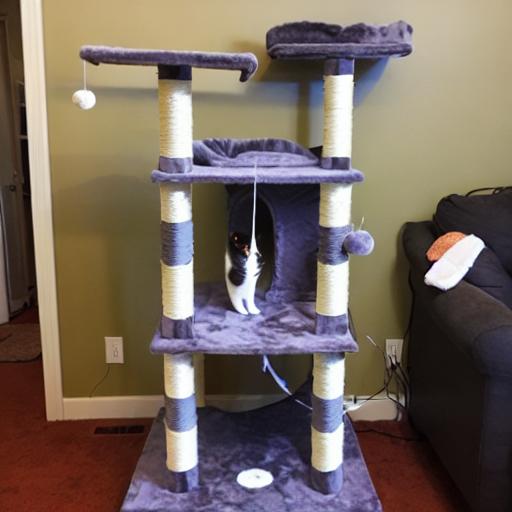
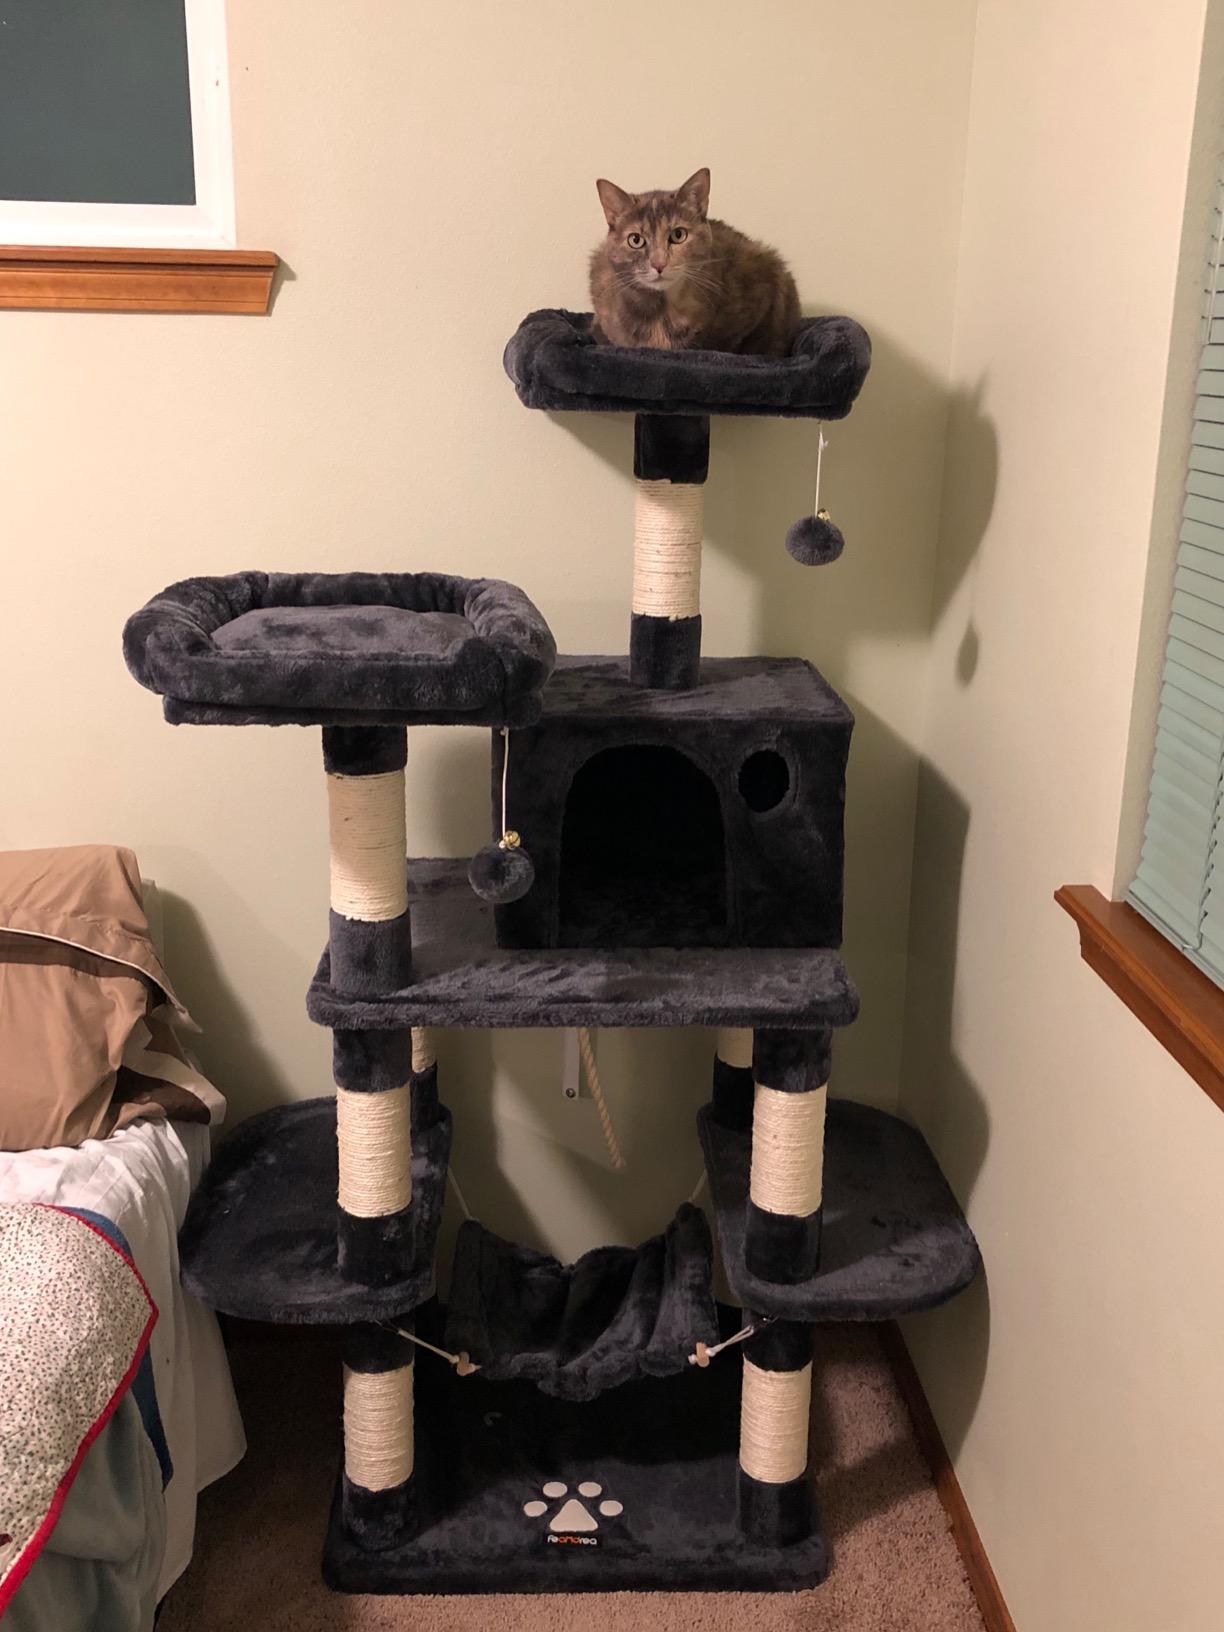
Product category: items_cat tree
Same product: no